Jussinkylä

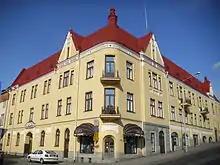
Schreck house at Erkkilänkatu in Jussinkylä

Jussinkylä (also known as Juhannuskylä) is a neighbourhood in the city center of Tampere, Finland. It is located east of Tammerkoski and borders Satakunnankatu in the south. To the east and northeast, the district is bounded by a railway and to the northwest by Lapintie. The Erkkilä Bridge ("Erkkilän silta") connects Jussinkylä to Tammela. The most significant landmarks in the area are Tampere Cathedral and Tampere Central Fire Station. Neighboring neighborhoods are Finlayson, Tampella and Kyttälä, from which the latter runs a route along the Tuomiokirkonkatu street.